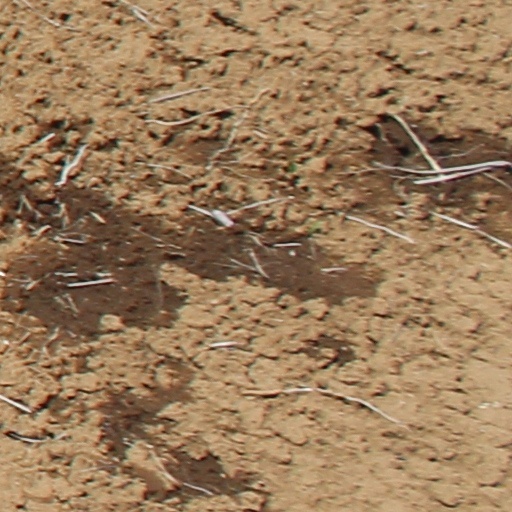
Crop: wheat